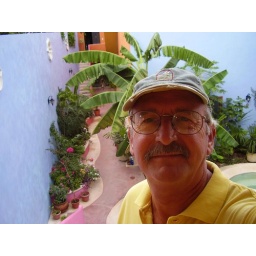
Ron in yellow shirt in garden Posada Santiago Guesthouse